Irnik Point

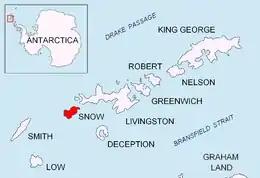
Location of Snow Island in the South Shetland Islands.

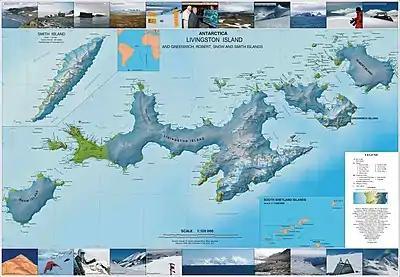
Topographic map of Livingston Island, Greenwich, Robert, Snow and Smith Islands.

Irnik Point (‘Nos Irnik’ \'nos ir-'nik\) is the ice-free southwest entrance point to Brauro Cove on the northwest coast of Snow Island in the South Shetland Islands, Antarctica. It is situated 3.5 km southwest of Cape Timblón, 2 km southwest of Mezdra Point, and 7.4 km northeast of Byewater Point.